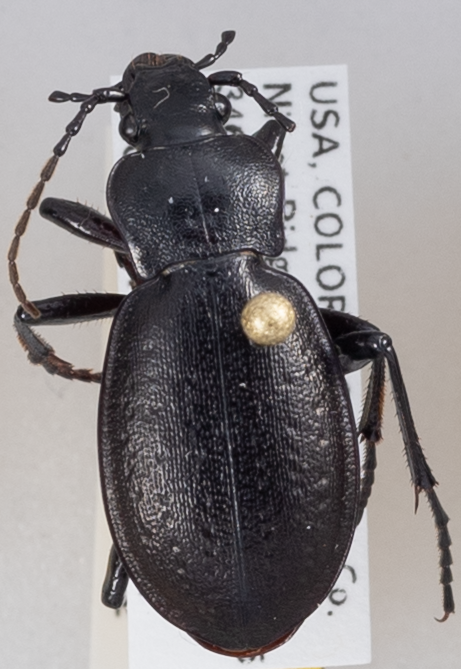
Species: Carabus taedatus
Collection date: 2018-07-17
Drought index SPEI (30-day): -0.734
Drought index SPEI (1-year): -0.54
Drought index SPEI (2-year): -0.03